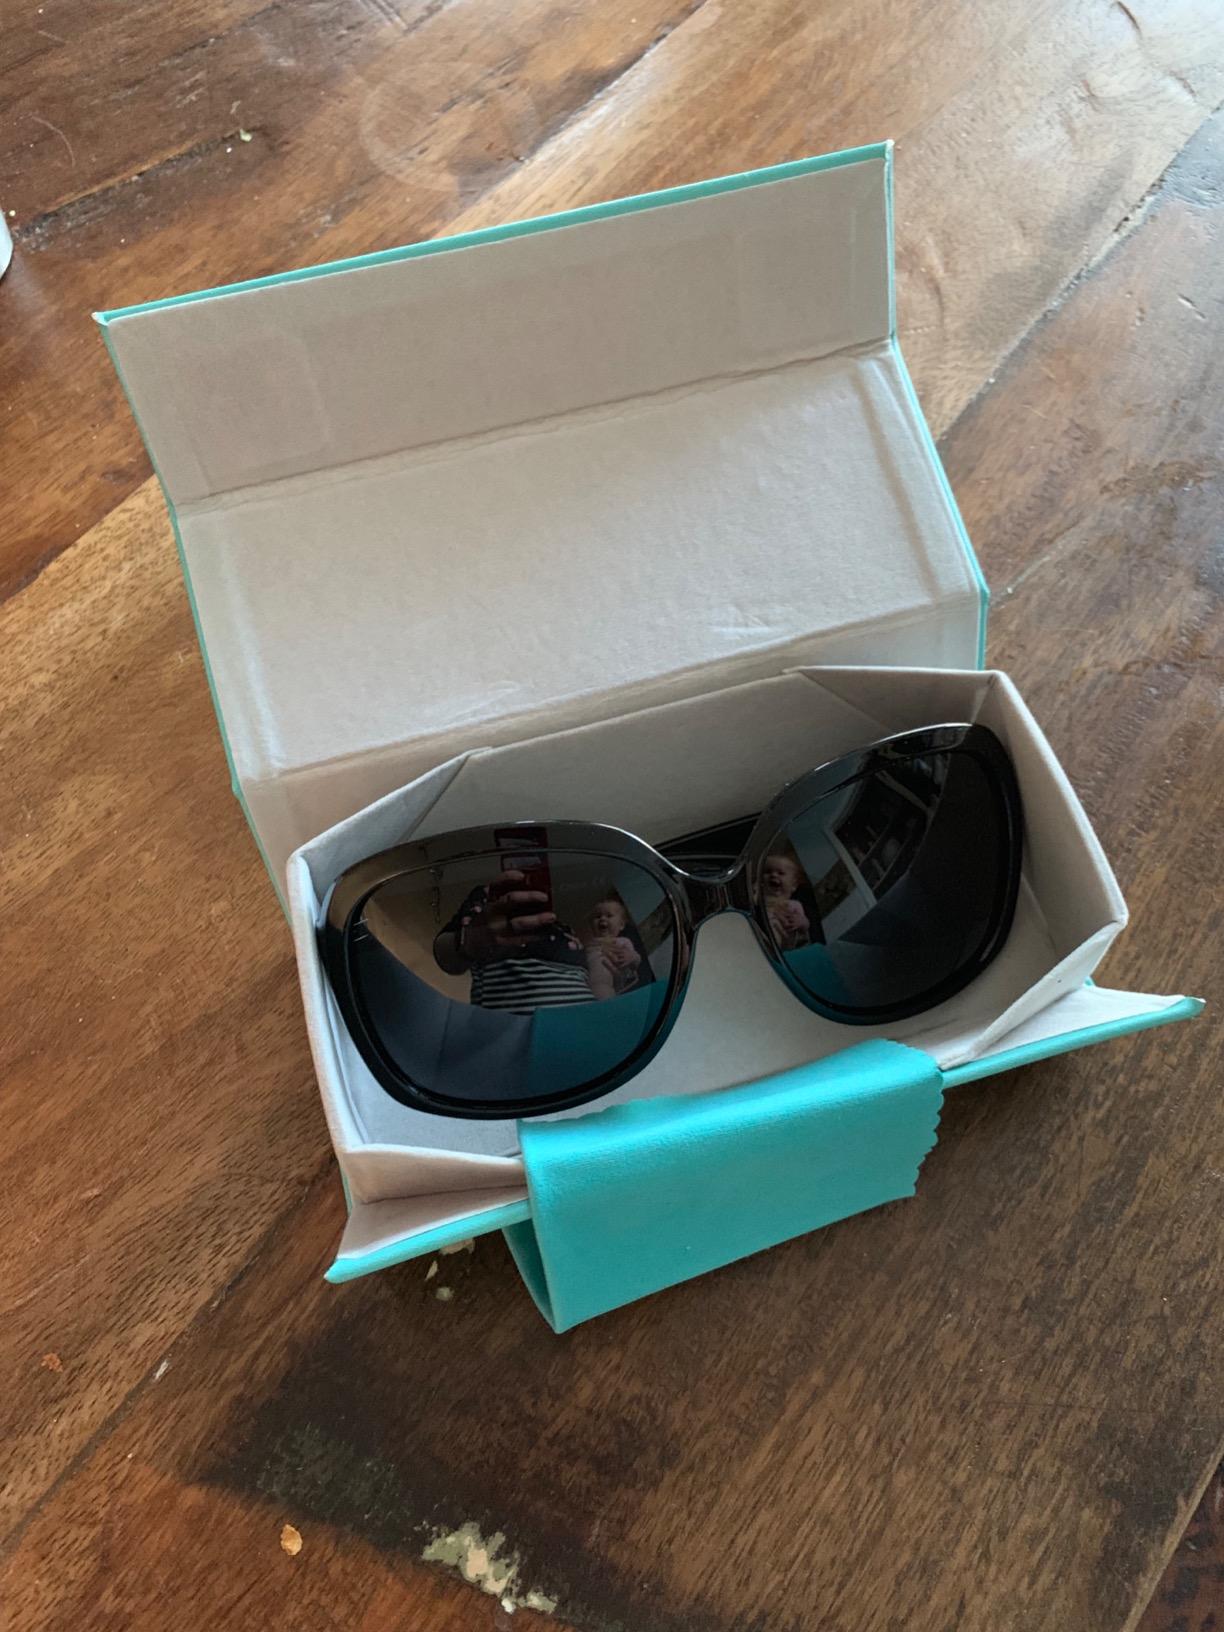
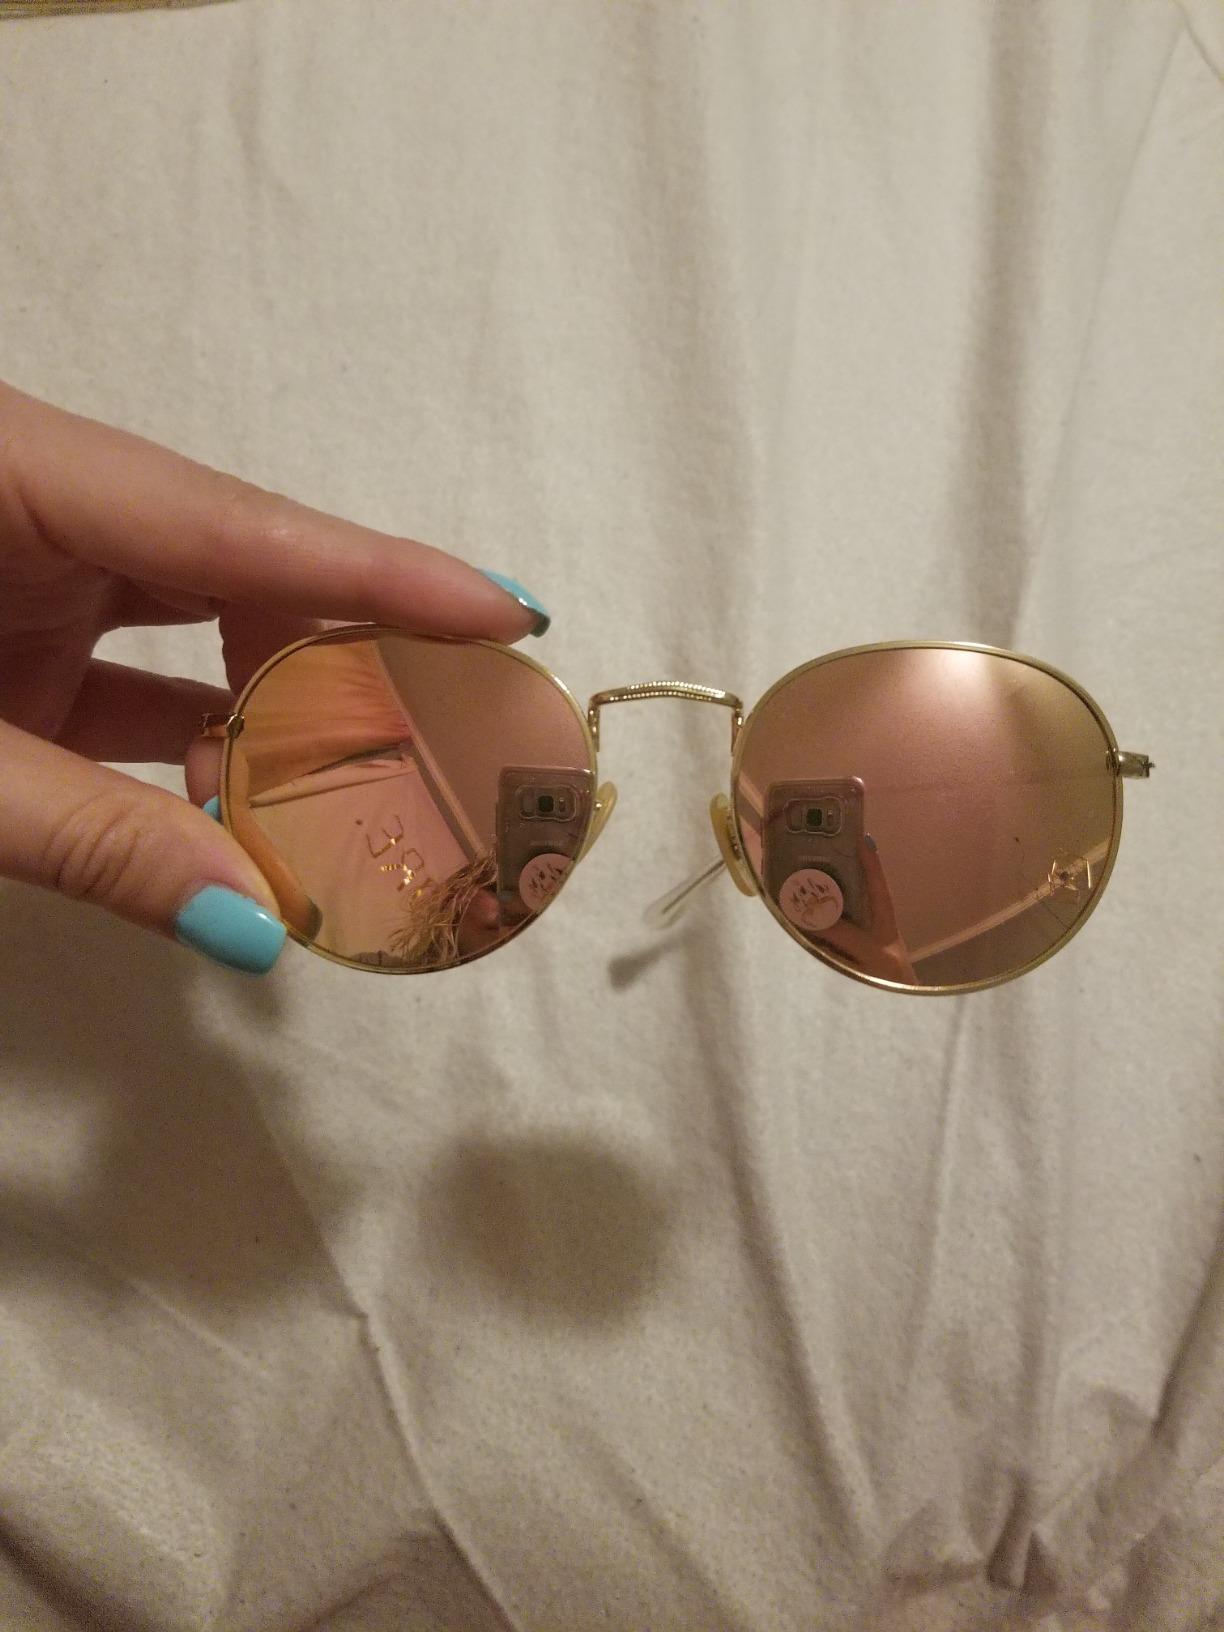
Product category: accessories_sunglasses
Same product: no